United States Navy torpedo retrievers

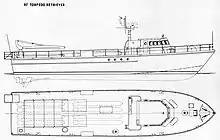
85' torpedo retriever.

The navy built a number of these small, wooden torpedo retrievers as early as 1924. They were driven by twin 150 horsepower Palmer Marine gasoline engines. Many were declared surplus after World War II and sold to the public for prices as low as $250.